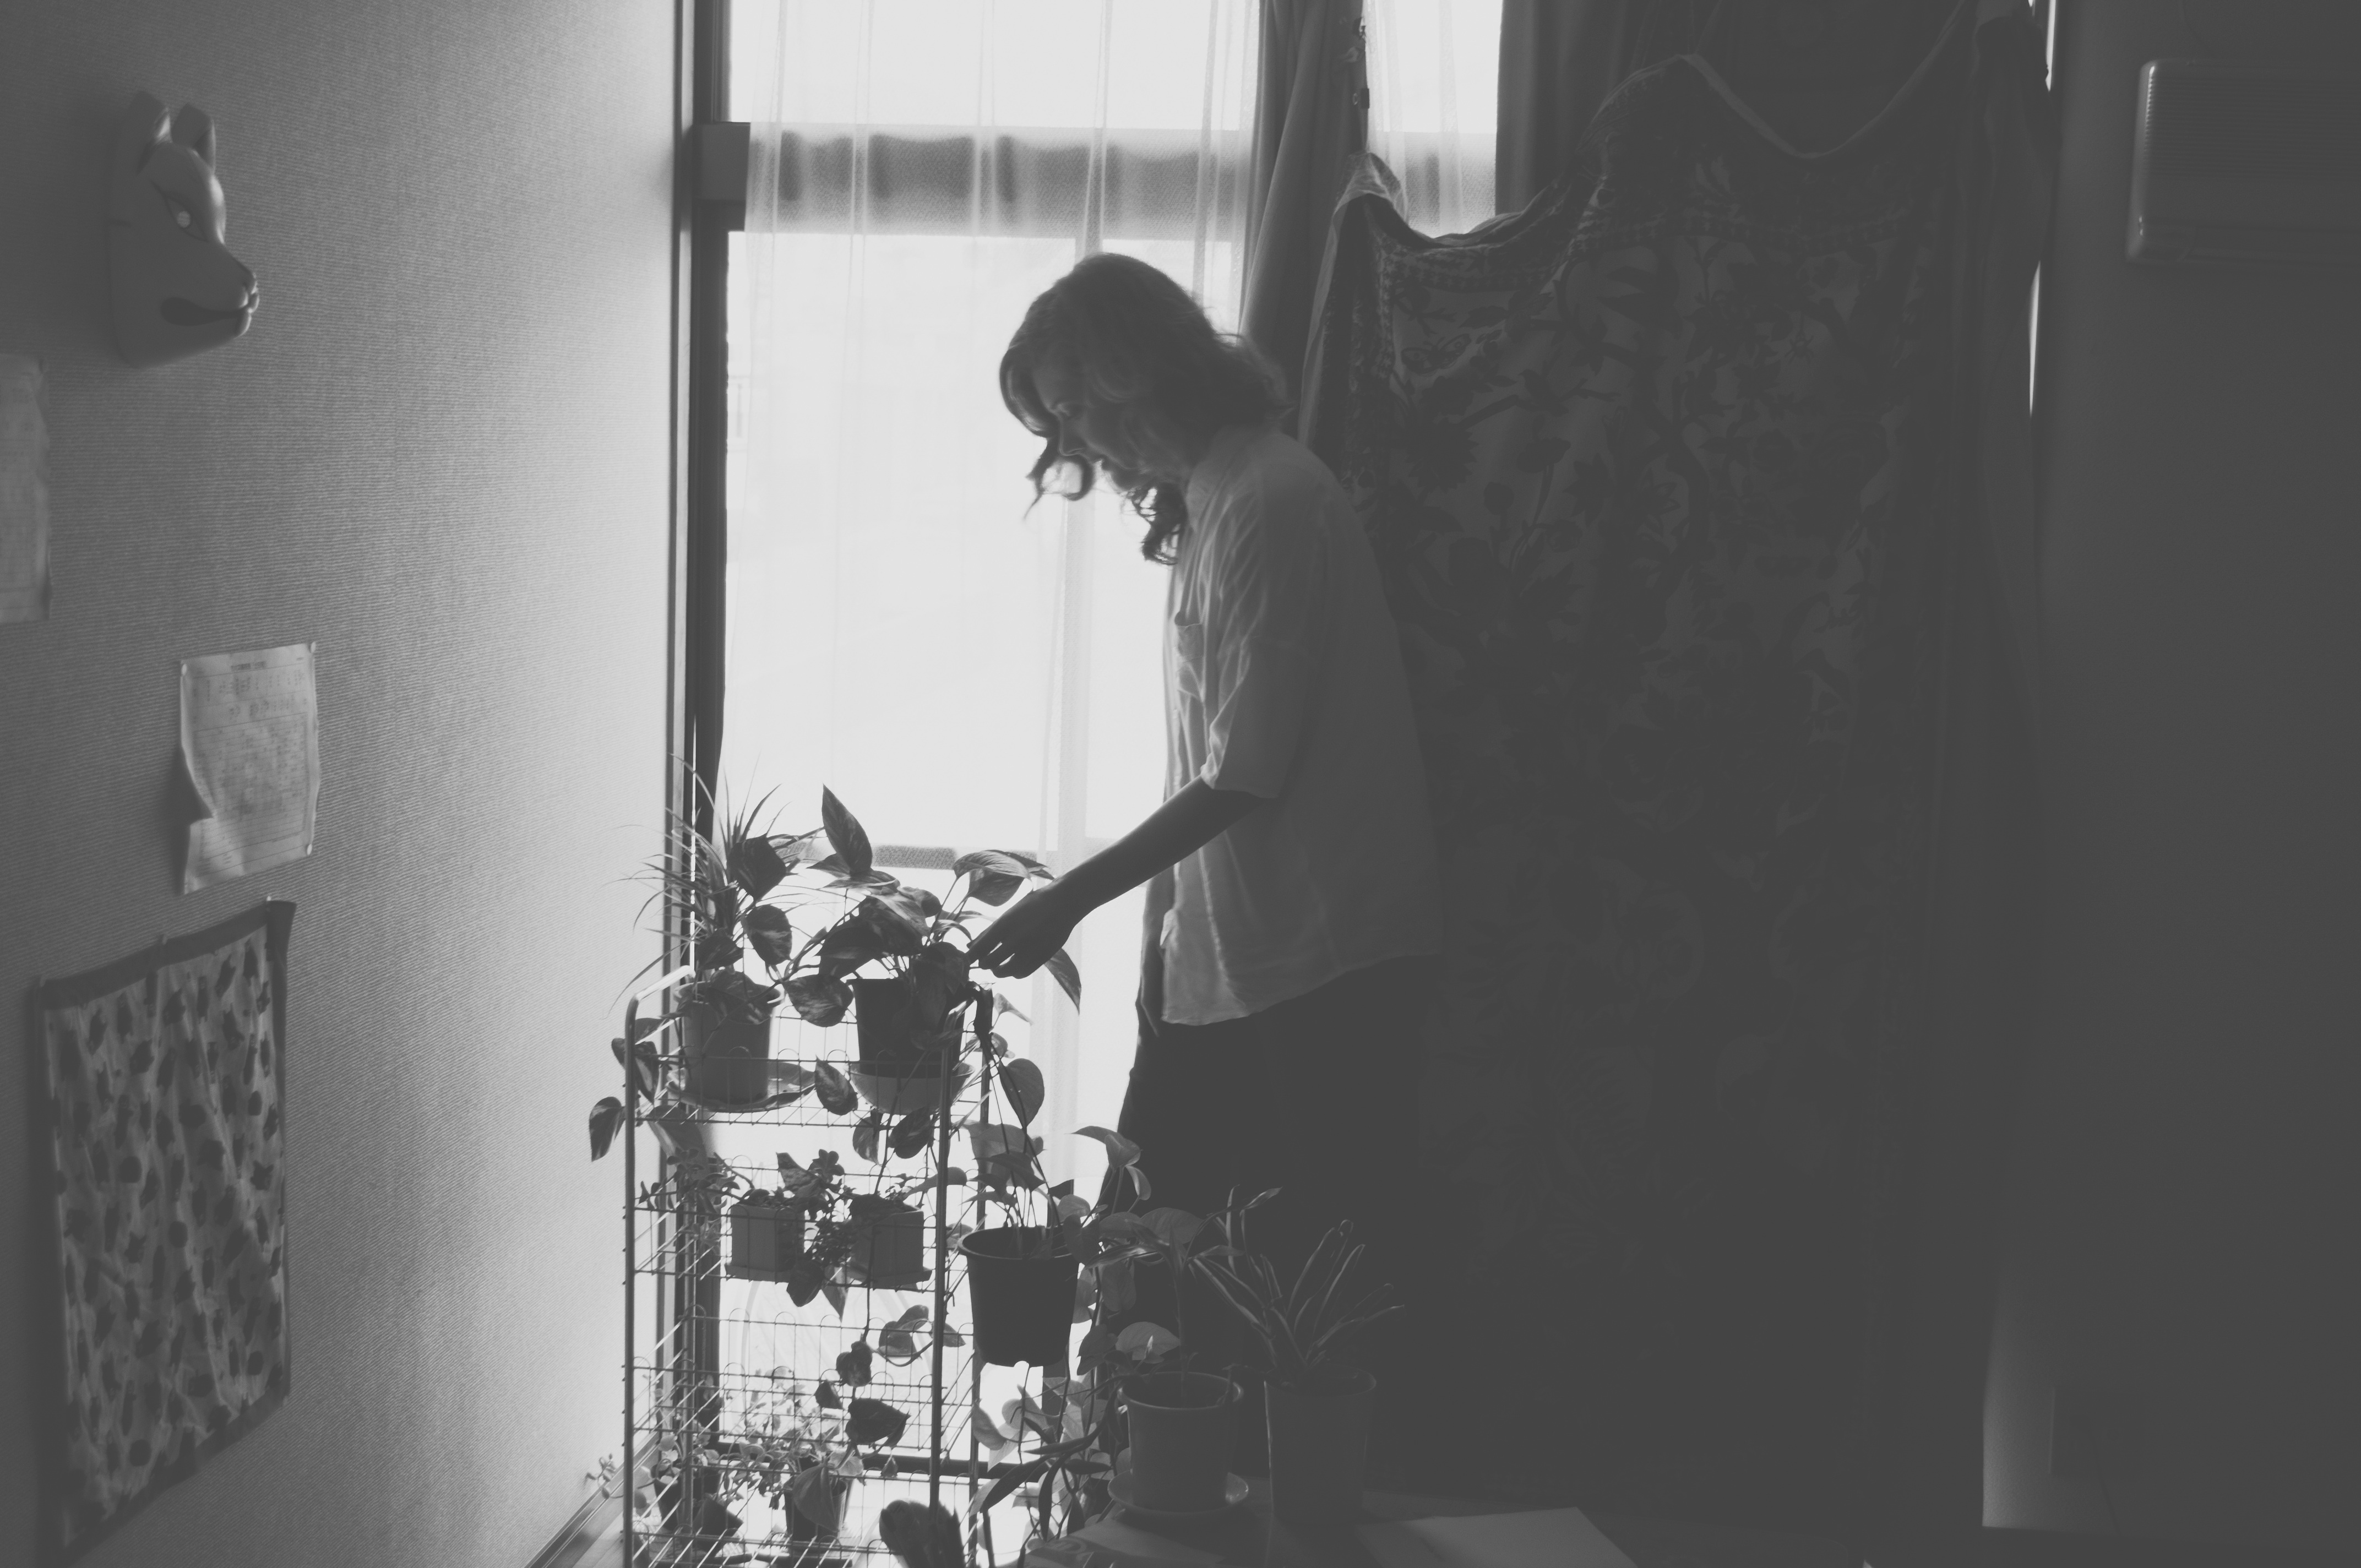
black and white, white, photography, darkness, black, monochrome, photograph, image, monochrome photography, film noir